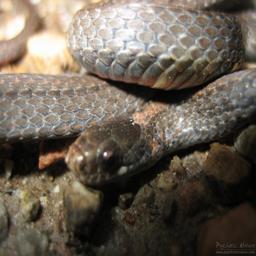
Animal: snakes